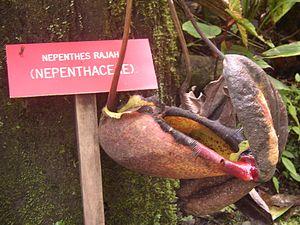
Nepenthes rajah est une espèce de plantes carnivores à piège passif formé d'ascidies, de la famille des Nepenthaceae. Il s'agit d'une espèce endémique qui vit dans une zone très localisée, restreinte au mont Kinabalu et à son voisin, le mont Tambuyukon, dans l'État de Sabah en Malaisie sur l'île de Bornéo. Nepenthes rajah est célèbre pour ses pièges géants en forme d'urnes, ils mesurent jusqu'à 35 cm de haut et 18 cm de large. Ces urnes peuvent contenir 3,5 litres d'eau et plus de 2,5 litres de liquide digestif, ce qui en fait probablement l'espèce aux plus grandes urnes du genre Nepenthes.